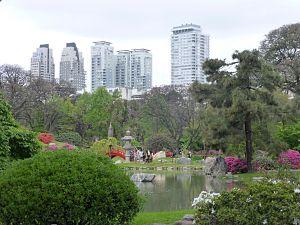
La Tour Bellini est un gratte-ciel résidentiel de Buenos Aires en Argentine. Elle culmine à 116 mètres pour 37 étages et a été achevée en 2007.